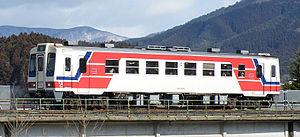
La Sanriku Railway, également appelée Santetsu, est une compagnie de transport de passagers qui exploite une ligne ferroviaire dans la préfecture d'Iwate au Japon. Son siège social se trouve dans la ville de Miyako. La préfecture d'Iwate est son principal actionnaire.